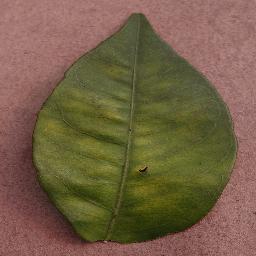
Label: Orange___Haunglongbing_(Citrus_greening)